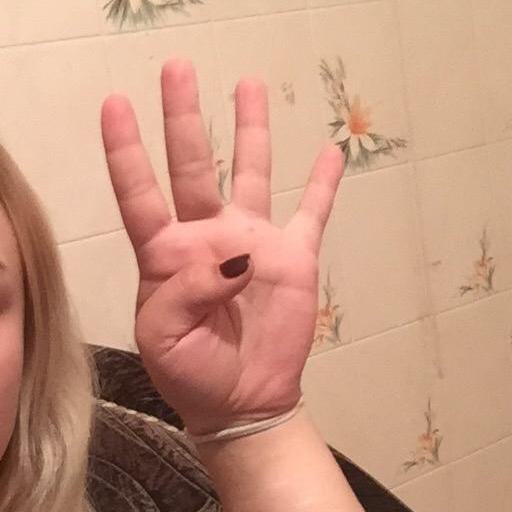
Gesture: four